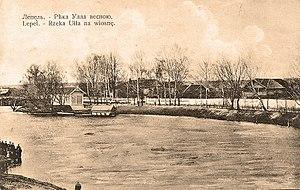
Lepiel ou Lepel est une ville de la voblast de Vitebsk, en Biélorussie, et le centre administratif du raïon de Lepiel. Sa population s'élevait à 17 822 habitants en 2017.